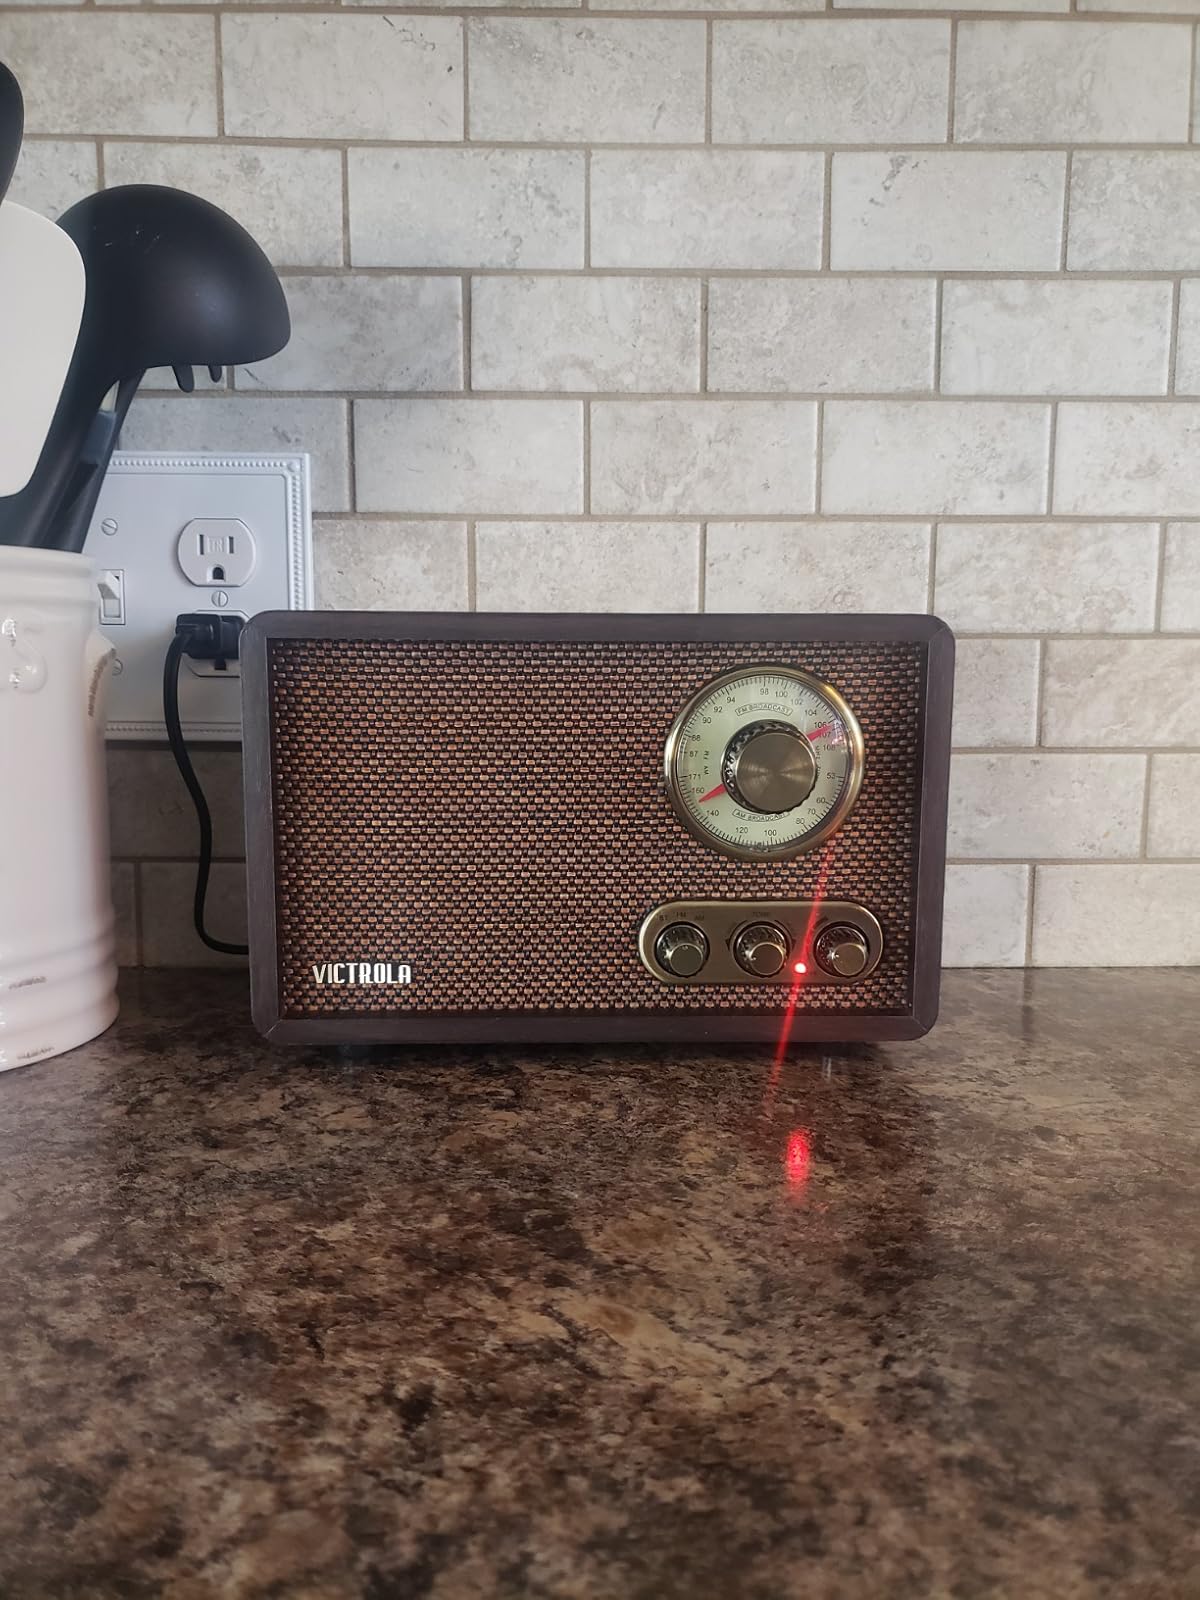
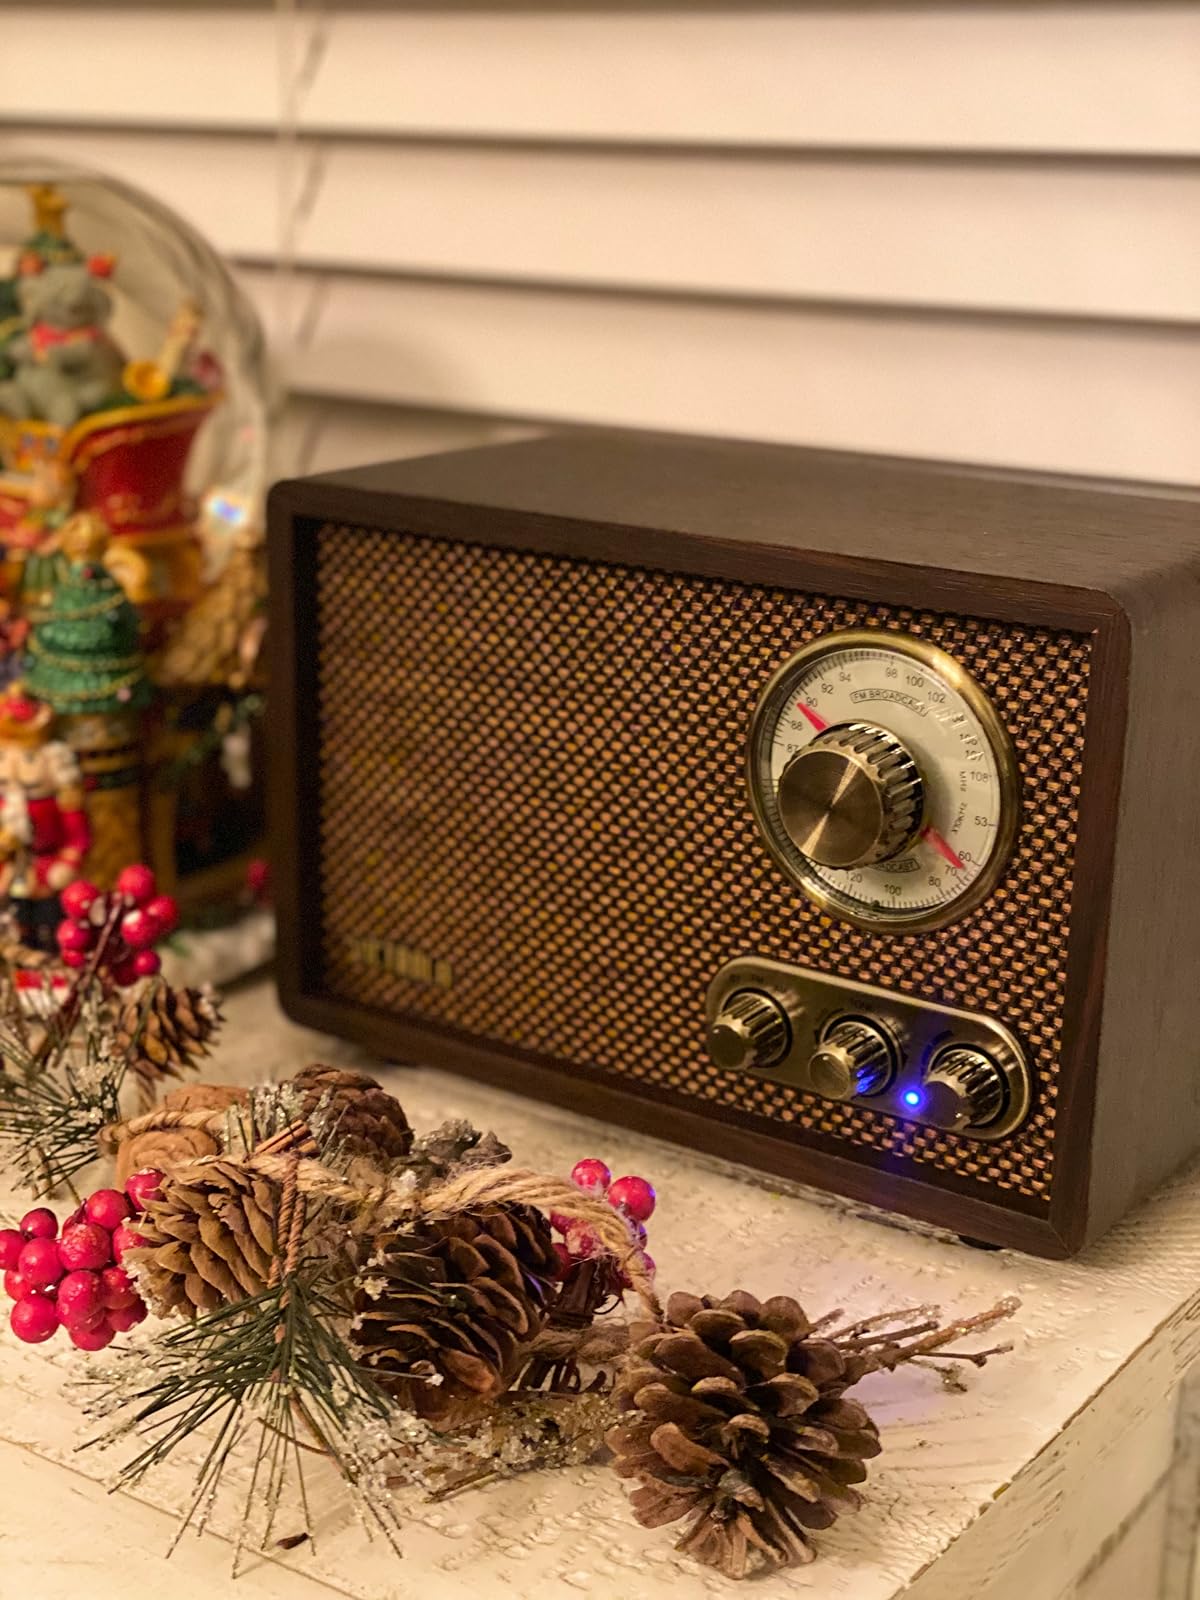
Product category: radio
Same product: yes